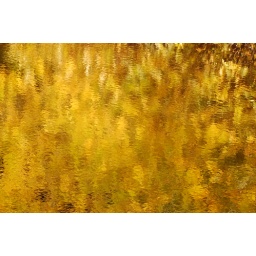
Weerspiegeling van struiken in het water